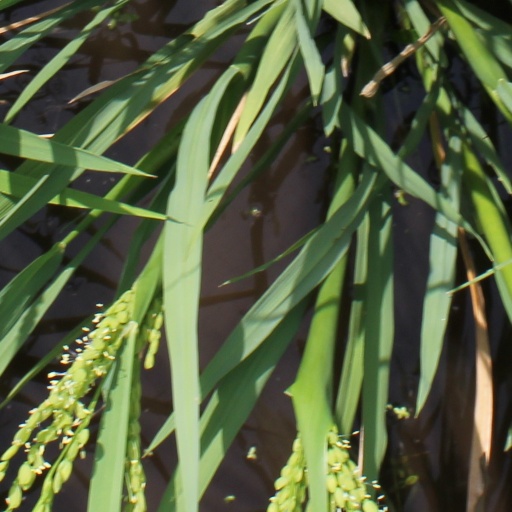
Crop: rice